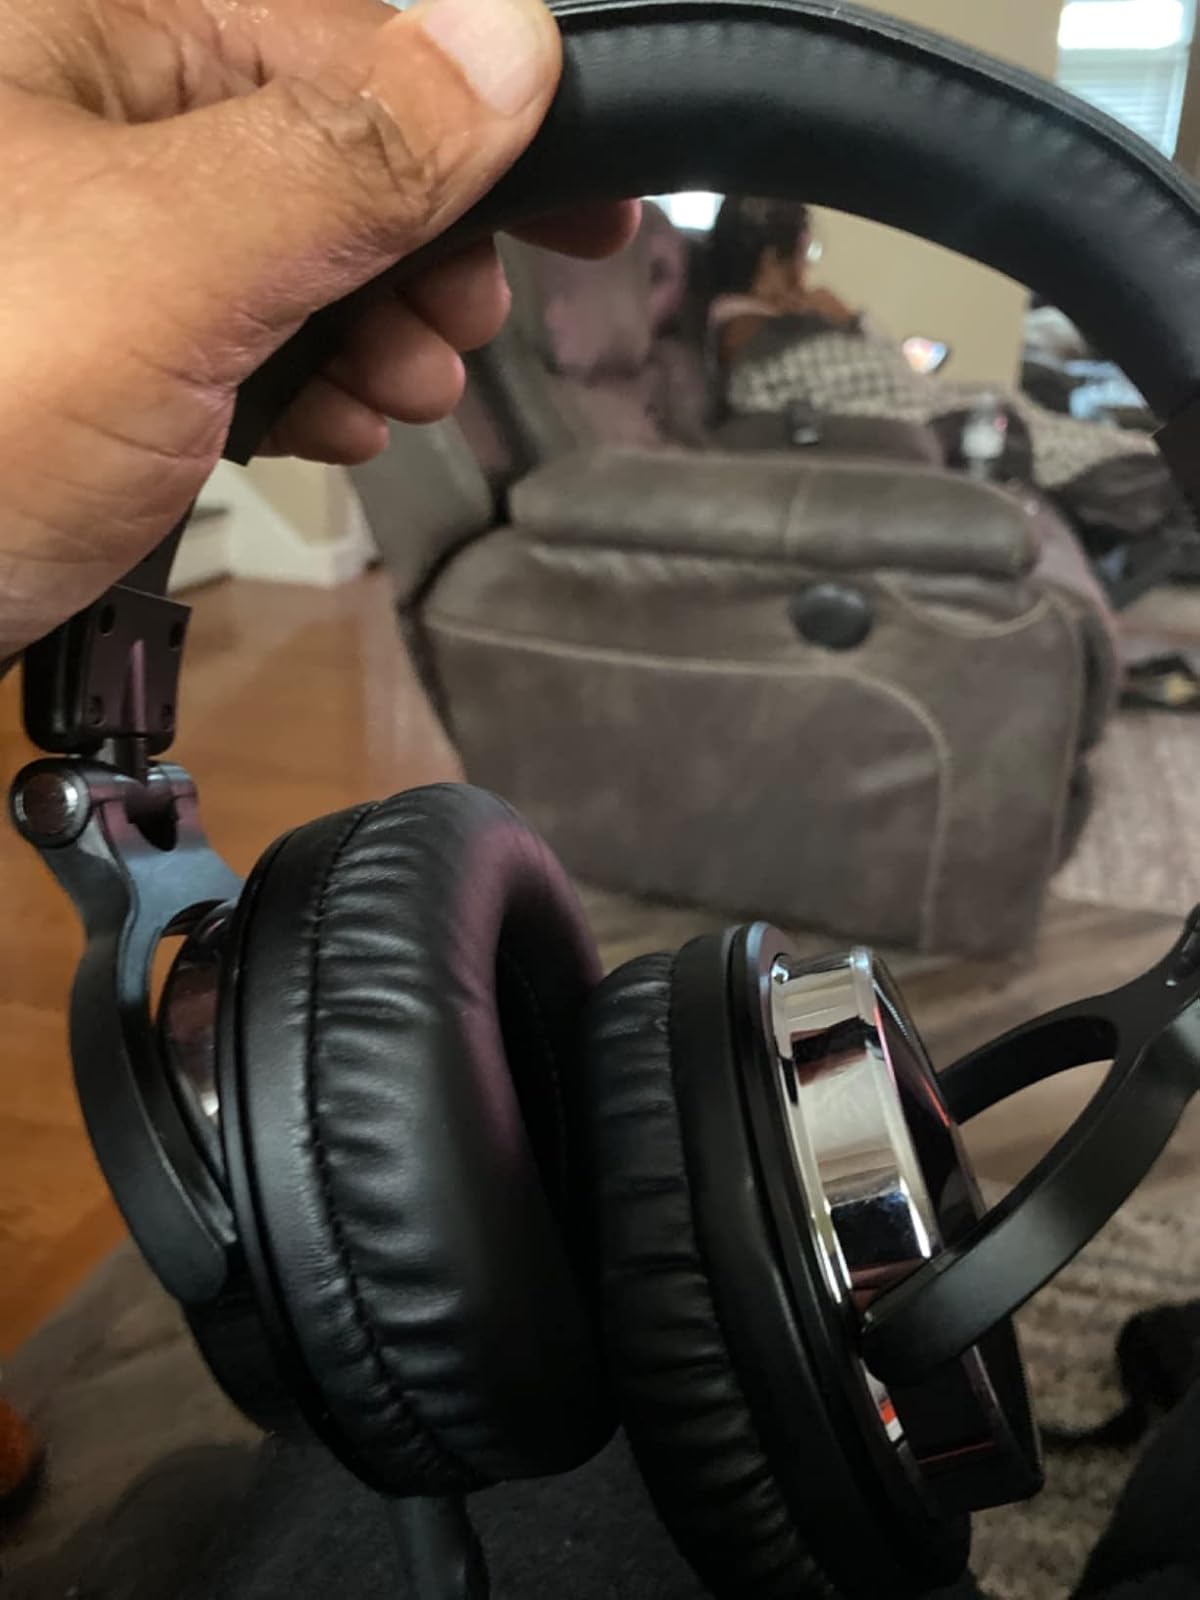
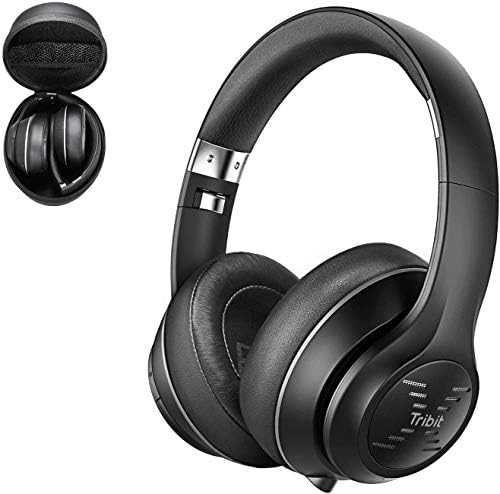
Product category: headphones
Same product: no